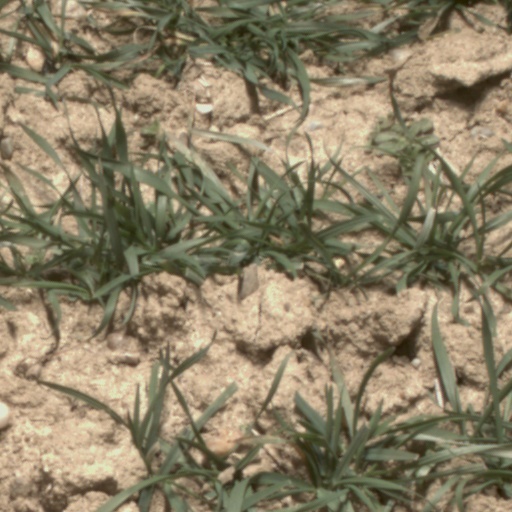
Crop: wheat